Battle of Changban

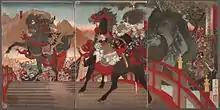
"Zhang Fei on Changban Bridge" (an ukiyo-e print by Tsukioka Yoshitoshi)

Cao Cao's forces pursue Zhao Yun until they arrive at Changban Bridge, where Zhang Fei stands guard alone. Zhang Fei bellows a challenge at the enemy and shocks Xiahou Jie to death. Cao Cao's soldiers also observe that the woods behind Zhang Fei are clouded in dust and believe that there is an ambush, so they retreat without a fight and Zhang Fei destroys the bridge and retreats as well. Zhang Fei had earlier ordered his men to tie tree branches to the tails of their horses and ride around in the woods, churning up dust to create an illusion of an ambush.